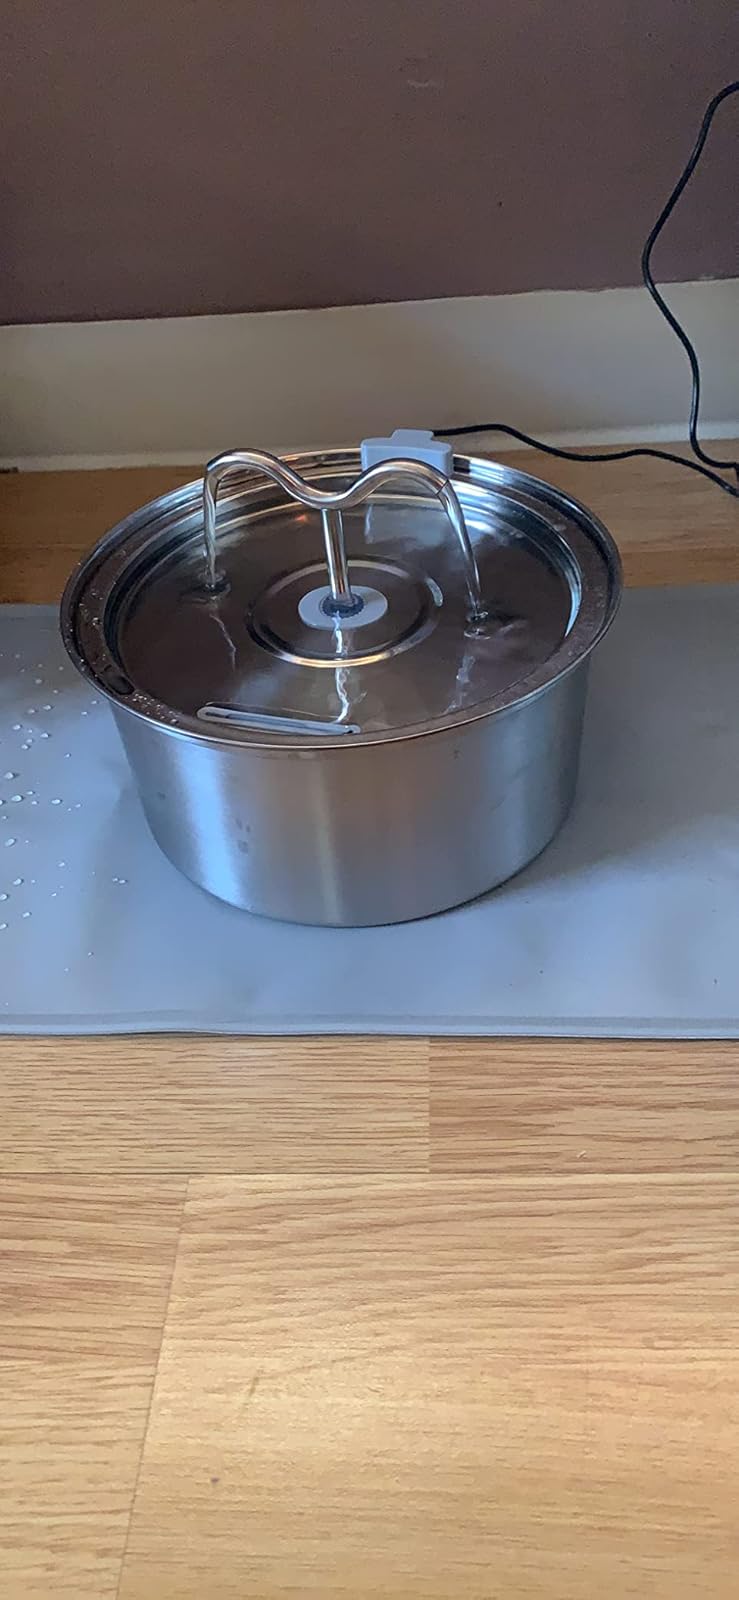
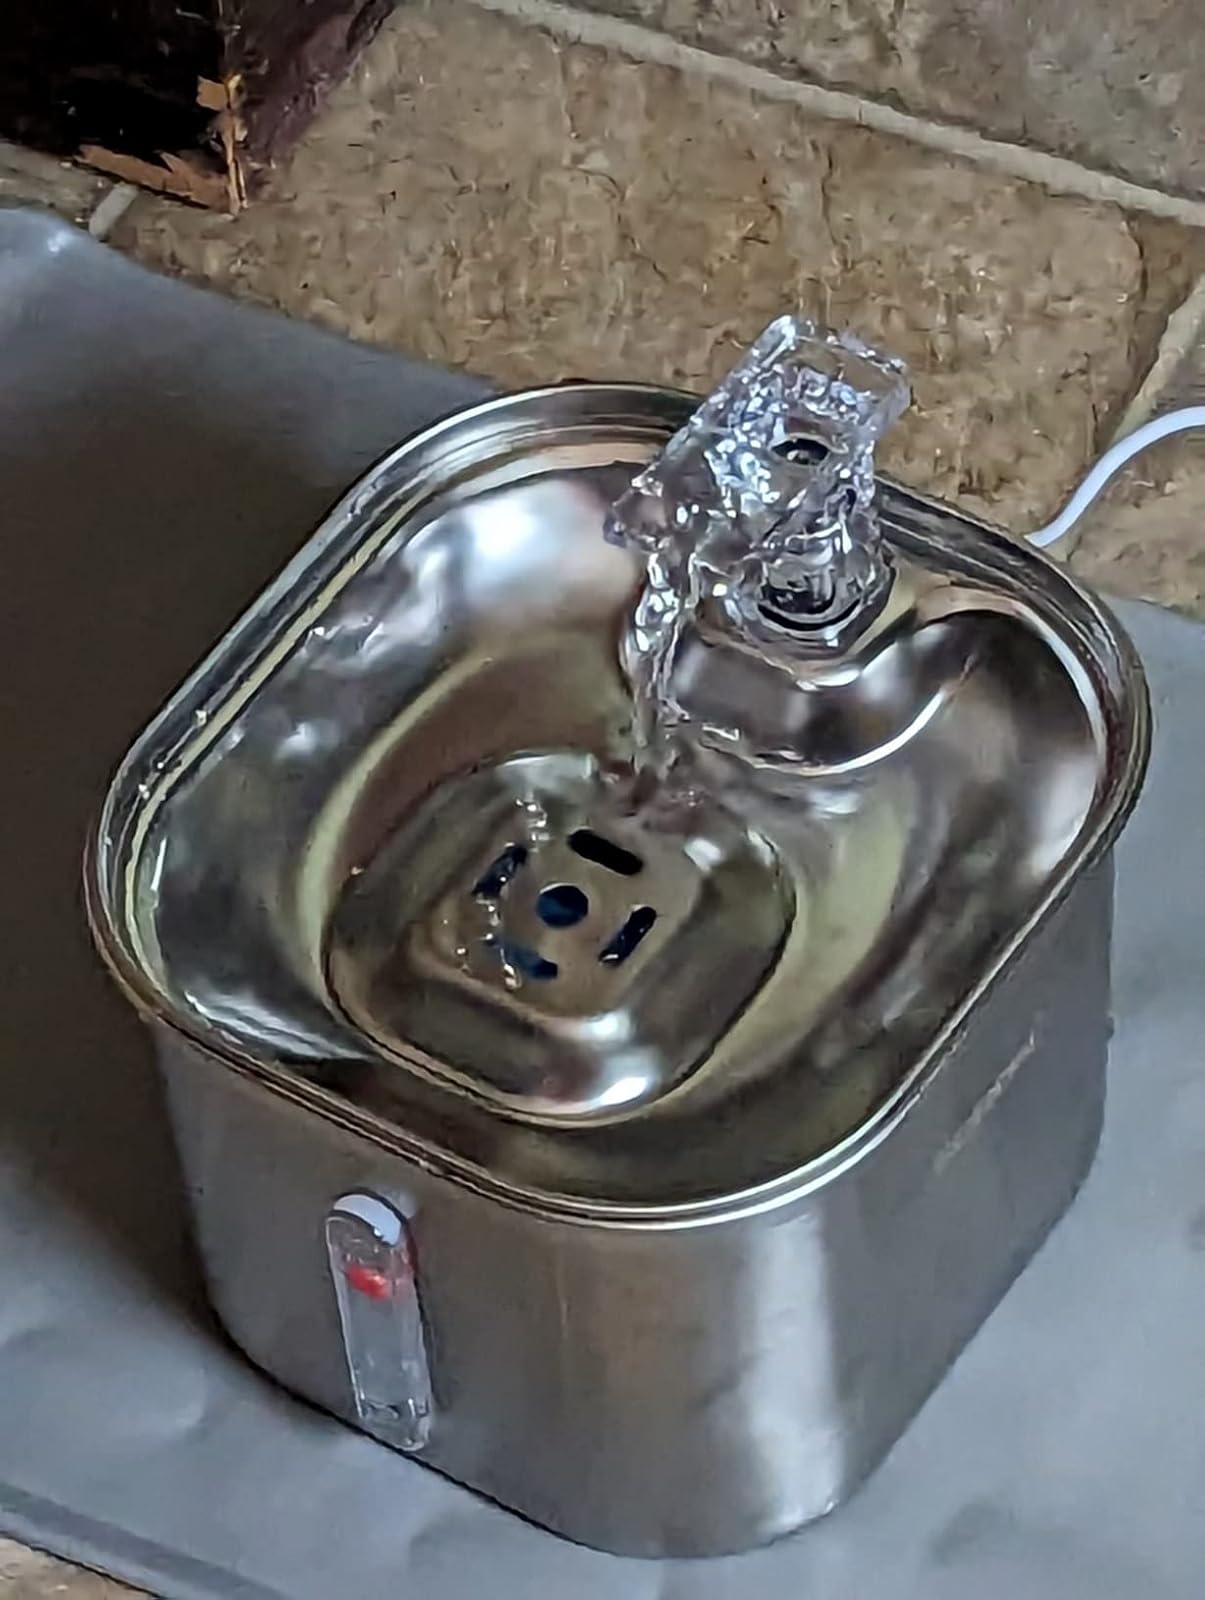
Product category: items_bowl
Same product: no